2012 French presidential election

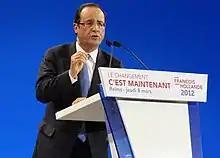
Hollande campaigning

François Hollande, the candidate of the Socialist Party and the Radical Party of the Left, topped the opinion polls throughout the campaign. He emphasised his promise to be a "normal" president, in contrast to Nicolas Sarkozy's sometimes controversial presidential style. He aimed to resorb France's national debt by 2017, notably by cancelling tax cuts for the wealthy and tax exemptions introduced by President Sarkozy. Income tax would be raised to 75% for incomes beyond one million euros; the retirement age would be brought back to 60 (with a full pension) for persons who have worked 42 years; 60 000 jobs cut by Nicolas Sarkozy in public education would be recreated. Homosexual couples would have the right to marry and adopt. Residents without European Union passports would be given the right to vote in local elections after five years of legal residency. On housing, he has promised to regulate rises in rent; to use punitive measures to compel towns and cities to apply the 2000 Law on Solidarity and Urban Renewal, which mandates the providing of social housing; and to provide public lands for the building of social housing. Hollande won the election, finishing first on the first balloting of ten candidates in April with 28.63% of the vote, and again finishing first on the runoff ballot between himself and Sarkozy with 51.64% against Sarkozy's 48.36%.